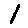
Label: 1